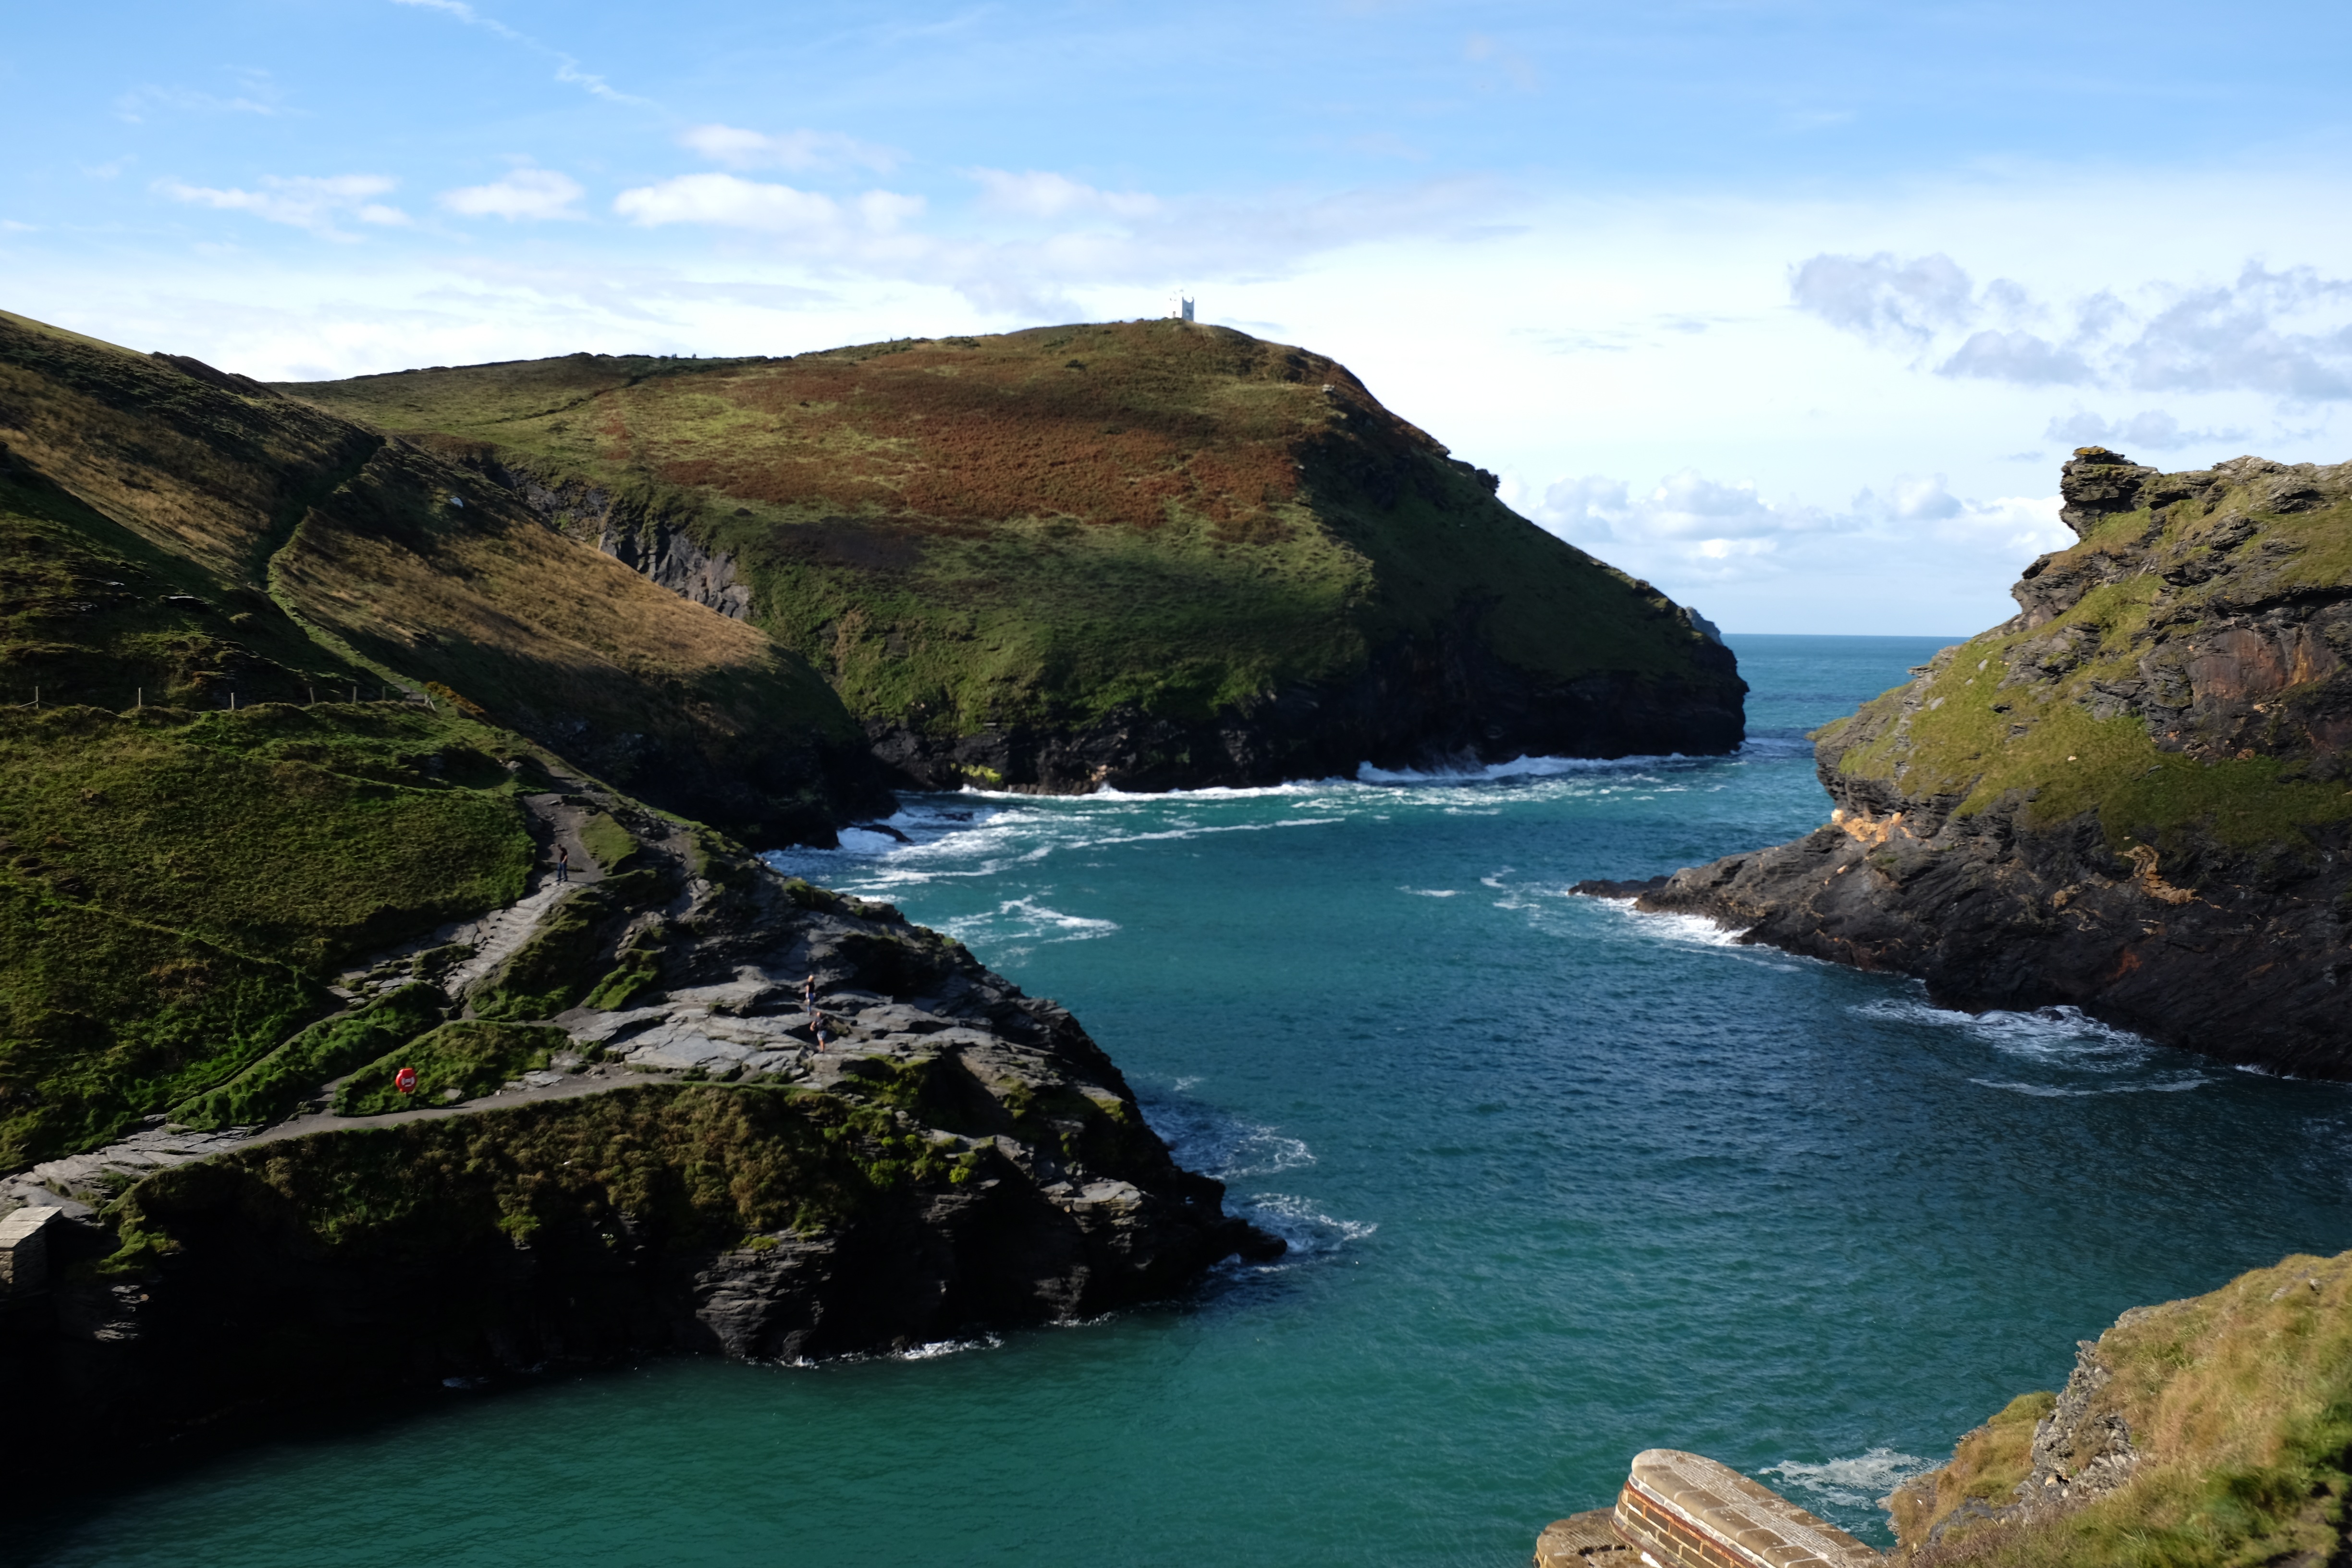
beach, landscape, sea, coast, rock, ocean, shore, vacation, cliff, cove, bay, island, fjord, terrain, body of water, loch, cape, islet, landform, geographical feature, promontory, in the bay a small fishing village in the uk, no signal